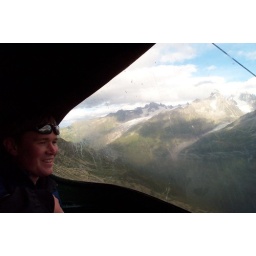
paul in The bubble car home